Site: brandenburg
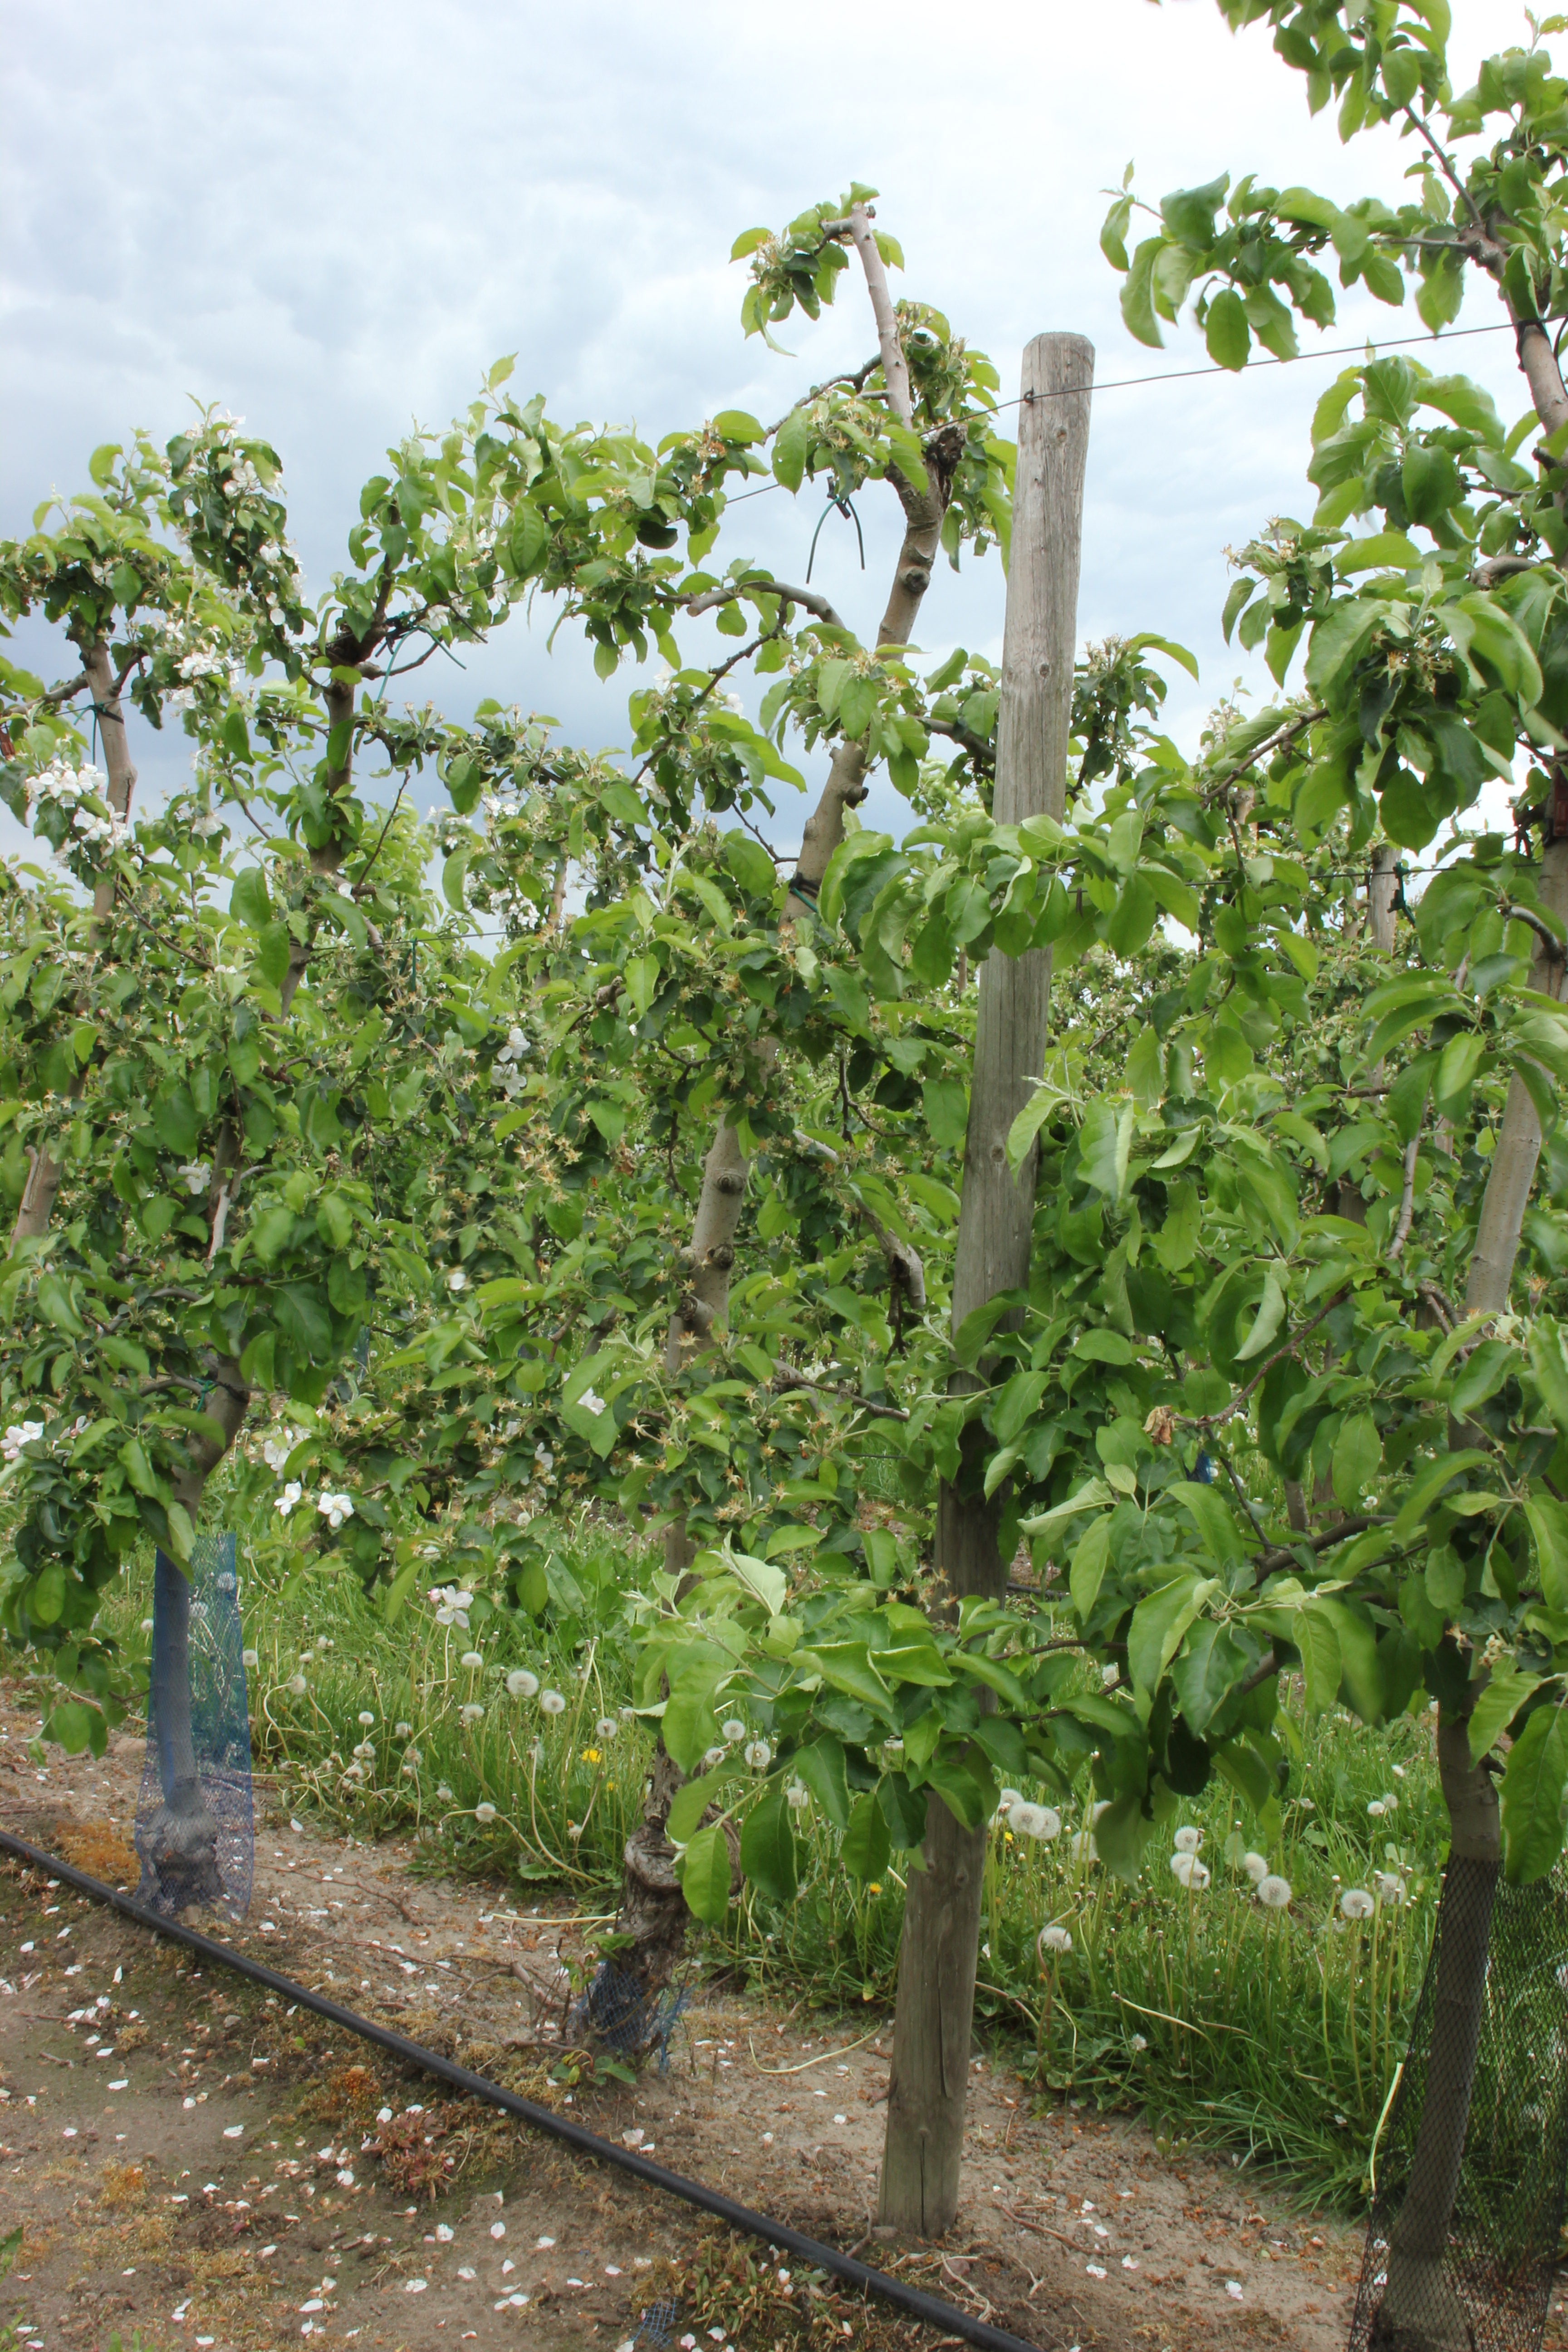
Growth stage (BBCH 67): Flowering